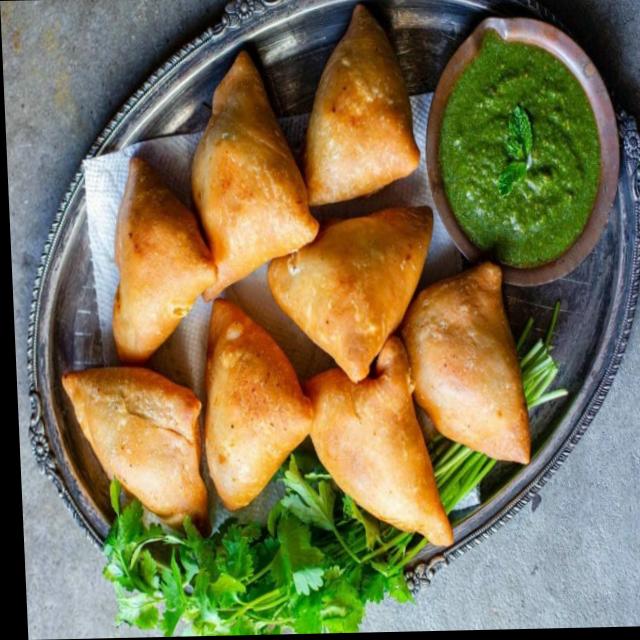
Dish: samosa